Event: Nepal Earthquake
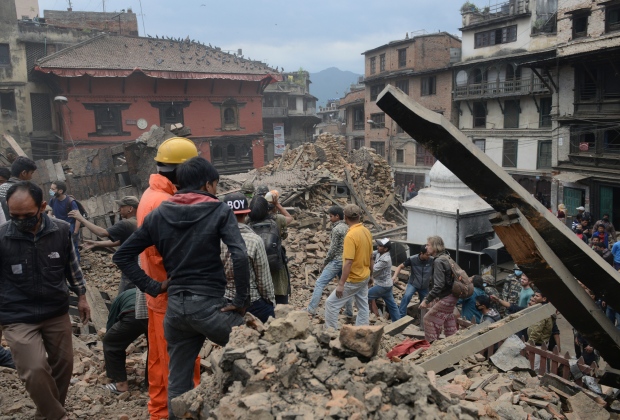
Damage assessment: damage